The Broomway

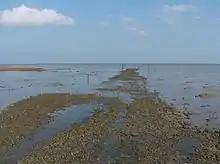
The headway at Wakering Stairs, the current southerly starting point of the Broomway

The Broomway, also formerly called the Broom Road, is a public right of way over the foreshore at Maplin Sands off the coast of Essex, England. Most of the route is classed as a byway open to all traffic, with a shorter section of bridleway. When the tide is out, it provides access to Foulness Island, and was the only access to Foulness on foot, and the only access at low tide, until a road bridge was built over Havengore Creek in 1922.